Charles Robert Broberg

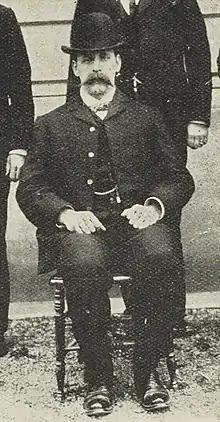
Broberg in 1903

Charles Robert Broberg (22 May 1870 – 20 November 1937) was a New Zealand policeman. He was born in Auckland, New Zealand, on 22 May 1870.